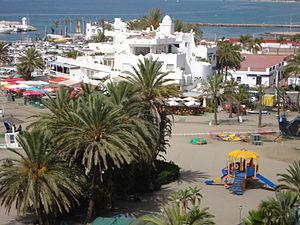
Marbella est une ville d’Espagne, de la province de Malaga, située dans la communauté autonome d’Andalousie. C'est une station balnéaire située sur la côte méditerranéenne de l'Andalousie, à 57 kilomètres au sud-ouest de la ville de Malaga et à 100 kilomètres au nord-est du détroit de Gibraltar.